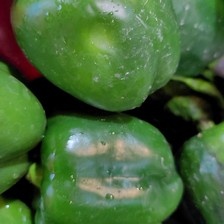
Label: capsicum